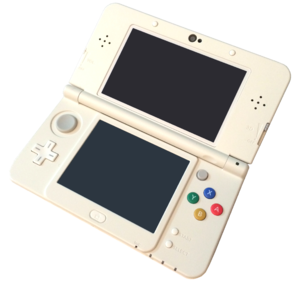
La Nintendo 3DS est une console portable de huitième génération développée par Nintendo, ayant pour particularité l'affichage en 3D auto-stéréoscopique. La Nintendo 3DS succède à la Nintendo DS, et est rétrocompatible avec les logiciels de cette dernière. Elle est disponible au lancement sous deux coloris : Bleu Lagon et Noir Cosmos. Sa concurrente principale est la PlayStation Vita de Sony.
Les New Nintendo 3DS et New Nintendo 3DS XL sont deux consoles de jeu Nintendo succédant aux Nintendo 3DS et 3DS XL. Durant la présentation d'un Nintendo Direct au Japon le 29 août 2014, Nintendo dévoile deux nouveaux modèles. L'ajout principal est l'inclusion d'un second stick analogique de petite taille sur le côté droit de la console et l'apparition de touches ZL et ZR, qui complètent les boutons L et R sur la tranche supérieure de la console, le tout offrant des fonctionnalités similaires au Circle Pad Pro.